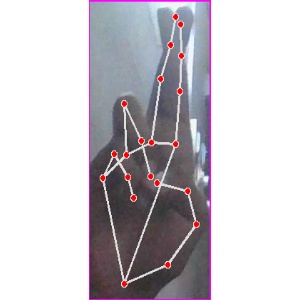
अक्षर: र